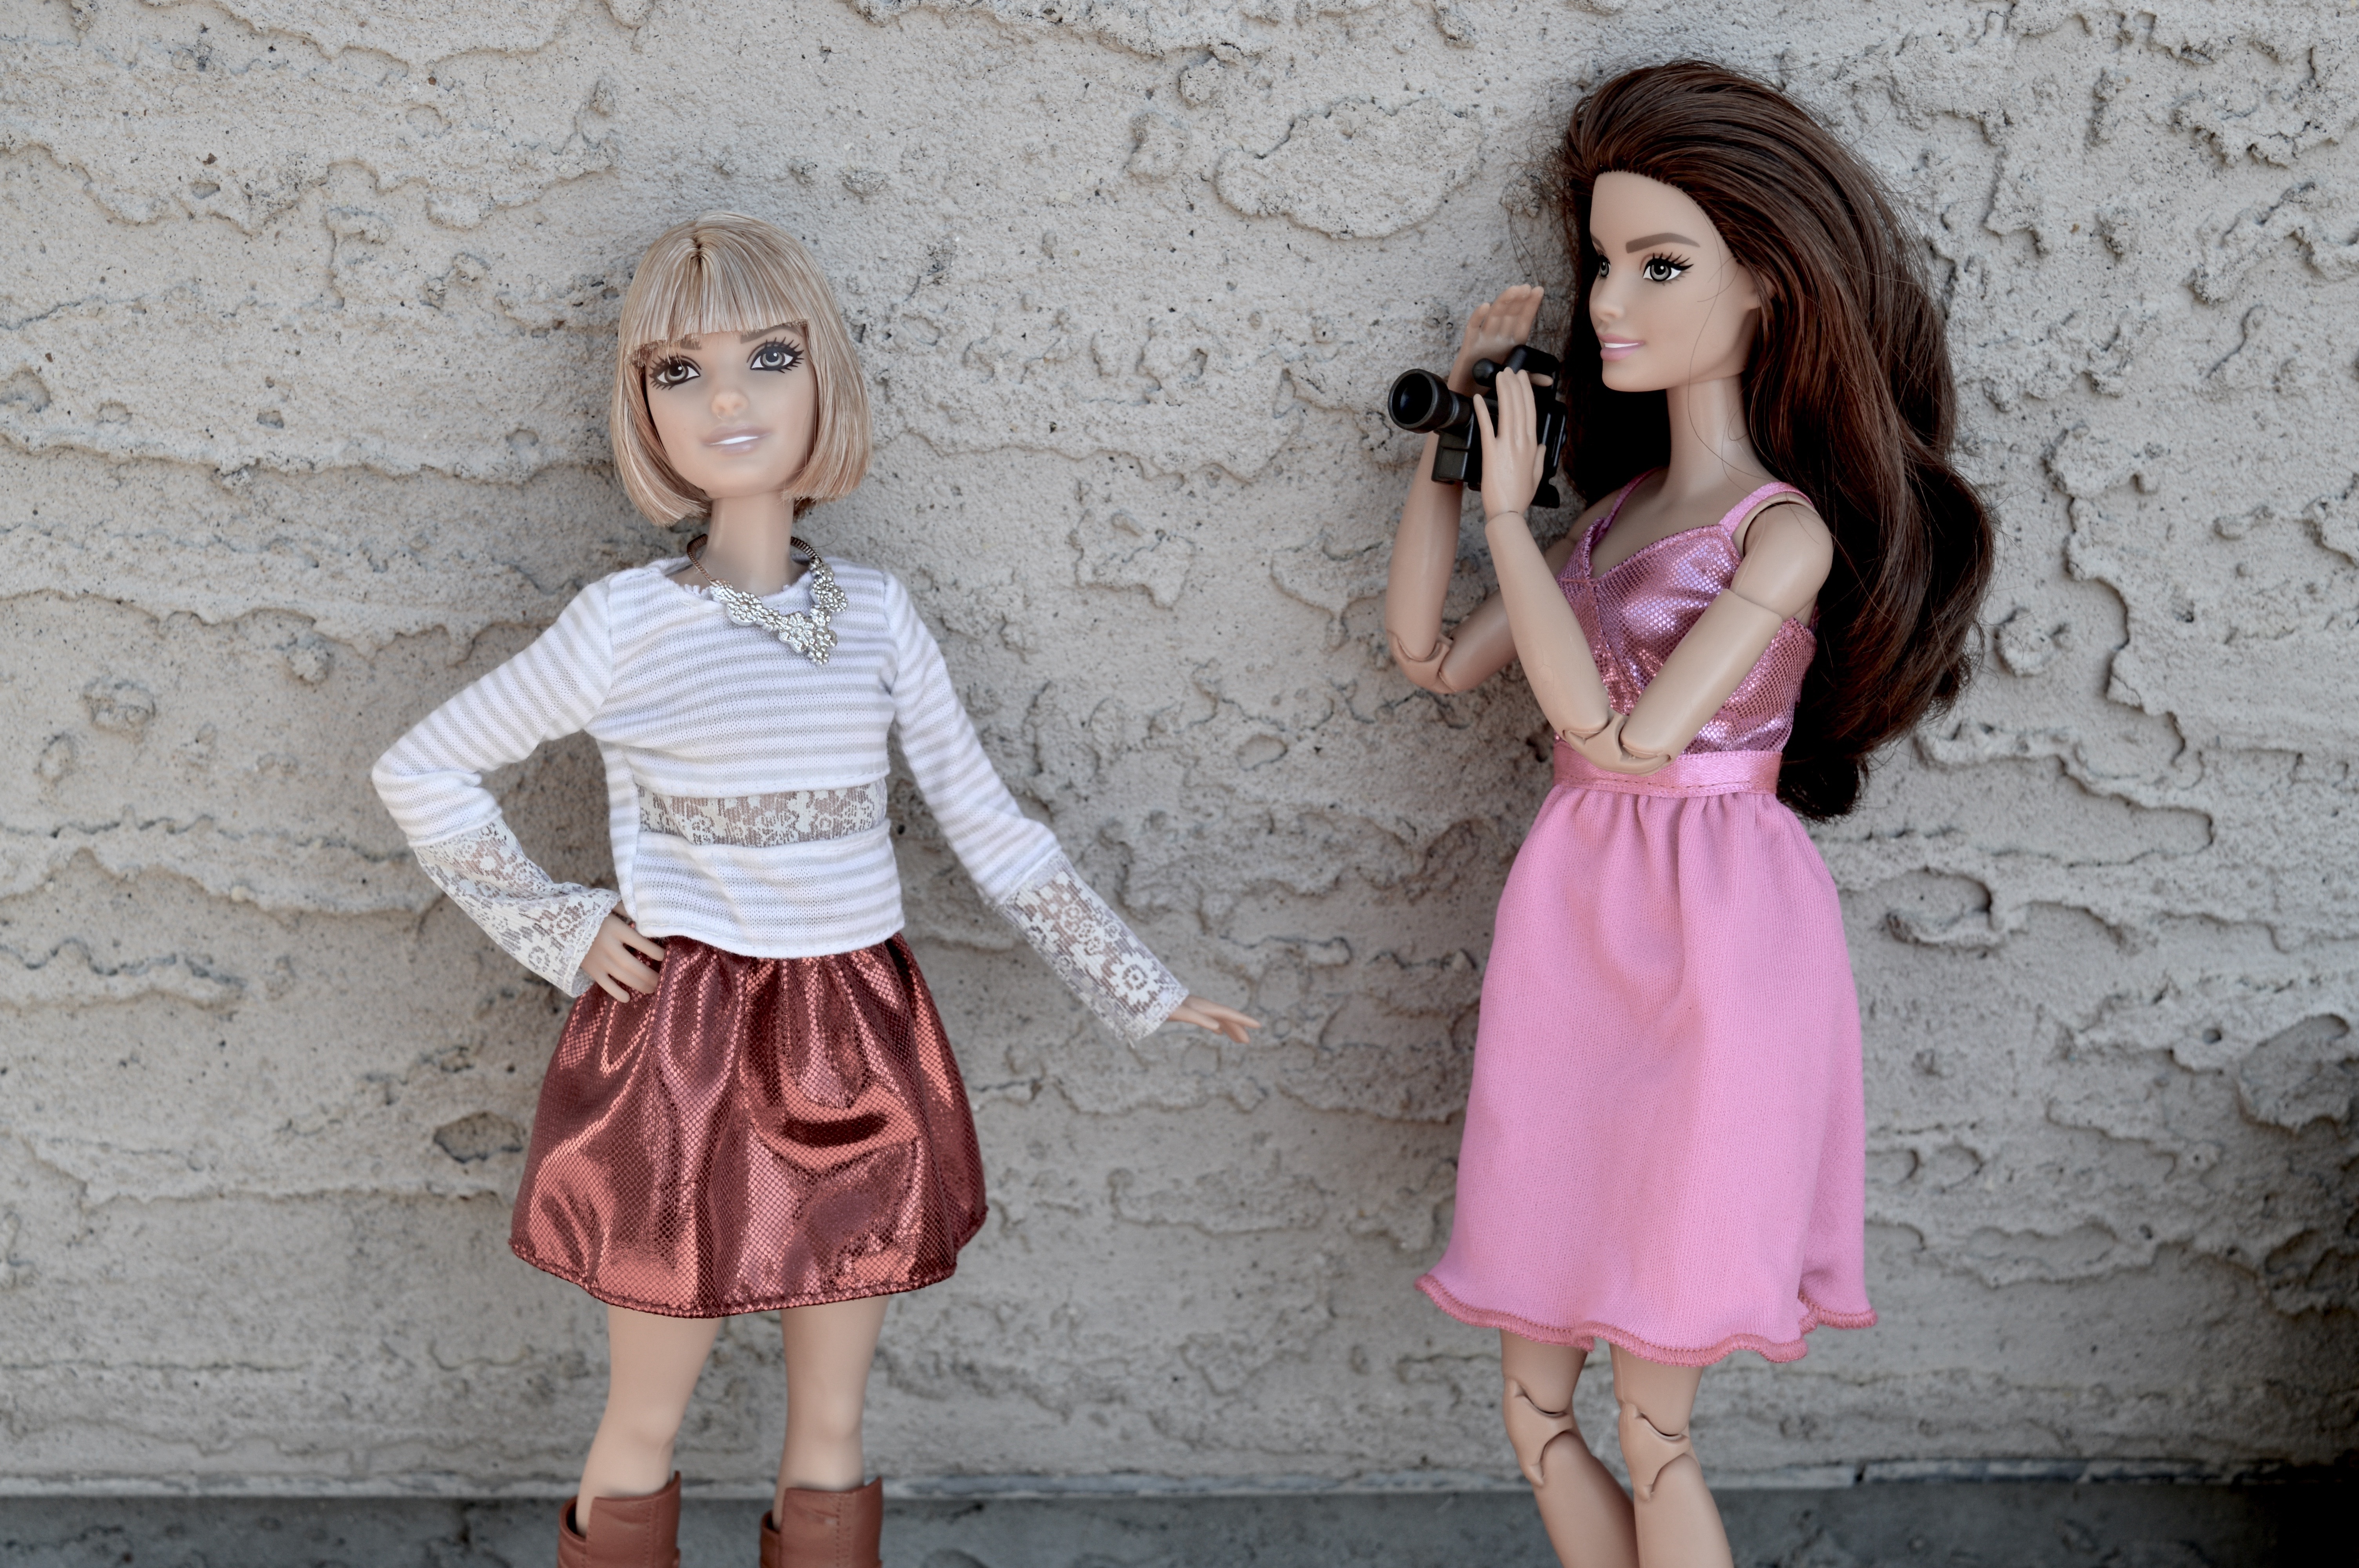
people, girl, camera, photography, photographer, film, female, brunette, portrait, model, child, fashion, clothing, lady, pink, blonde, posing, dress, filming, photograph, toys, dolls, beauty, style, photographing, attractive, stylish, barbie, photo shoot, mini skirt, portrait photography